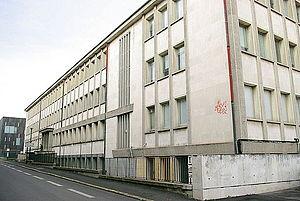
Le bâtiment du Laboratoire magmas et volcans rue Kessler à Clermont-Ferrand.
Le Laboratoire magmas et volcans est un laboratoire de recherche fondamentale de l’université Clermont Auvergne à Clermont-Ferrand. Au 1ᵉʳ septembre 2015 il comprenait 80 personnels permanents et 47 non permanents. En raison de ses tutelles variées, les chercheurs sont soit des enseignants-chercheurs, soit des chercheurs du Centre national de la recherche scientifique, soit des chercheurs de l'Institut de recherche pour le développement, soit des « physiciens d'observatoire ».